Lockheed HC-130

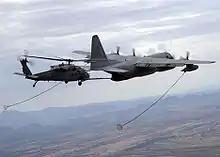
USAF HC-130P-N refueling an HH-60G Pave Hawk

The HC-130H first flew on 8 December 1964. The Coast Guard began equipping with the HC-130H in the late sixties and early seventies.